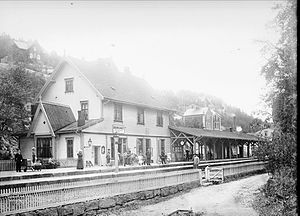
Bekkelaget Station
Bekkelaget Station var en jernbanestation, der lå på Østfoldbanen i det sydøstlige Oslo. Stationen blev åbnet som Bækkelaget 2. januar 1879 og lå 3,34 km fra den daværende Østbanestasjonen. Stationsbygningen var tegnet af Peter Andreas Blix. I april 1921 skiftede stationen navn til Bekkelaget.